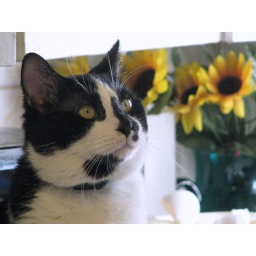
Alexandre lounging in front of the microwave by the open window